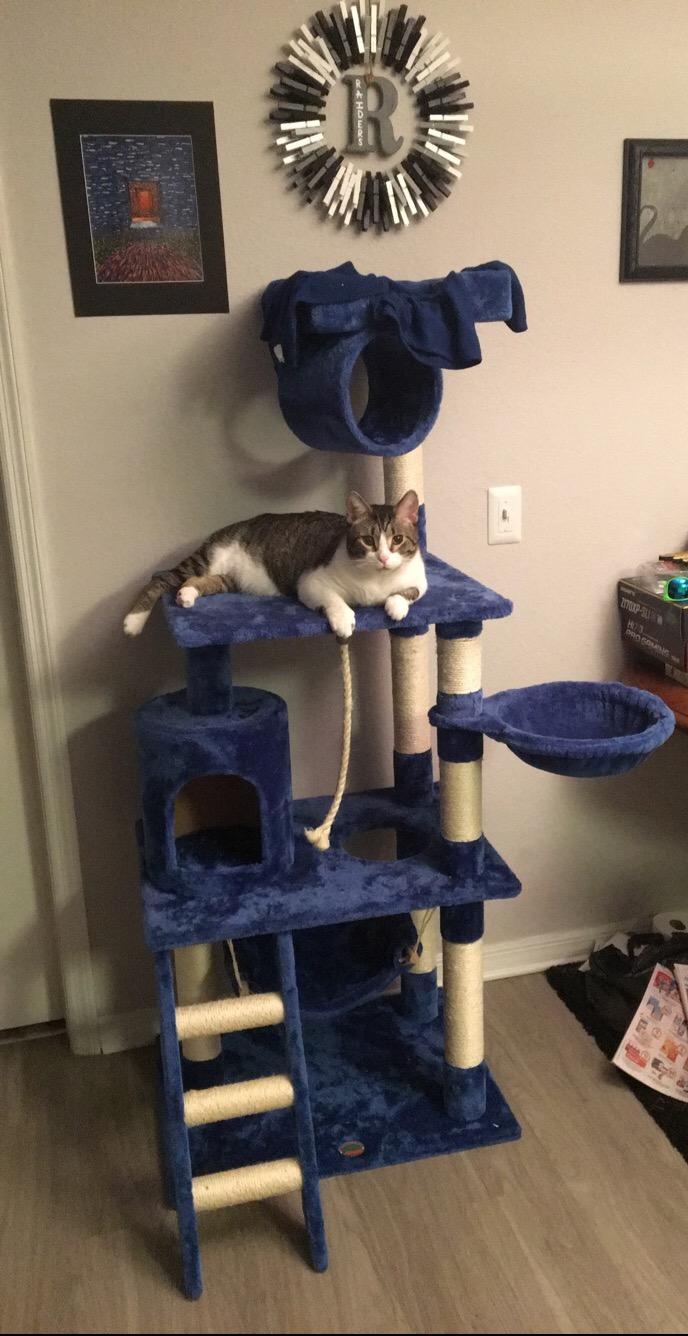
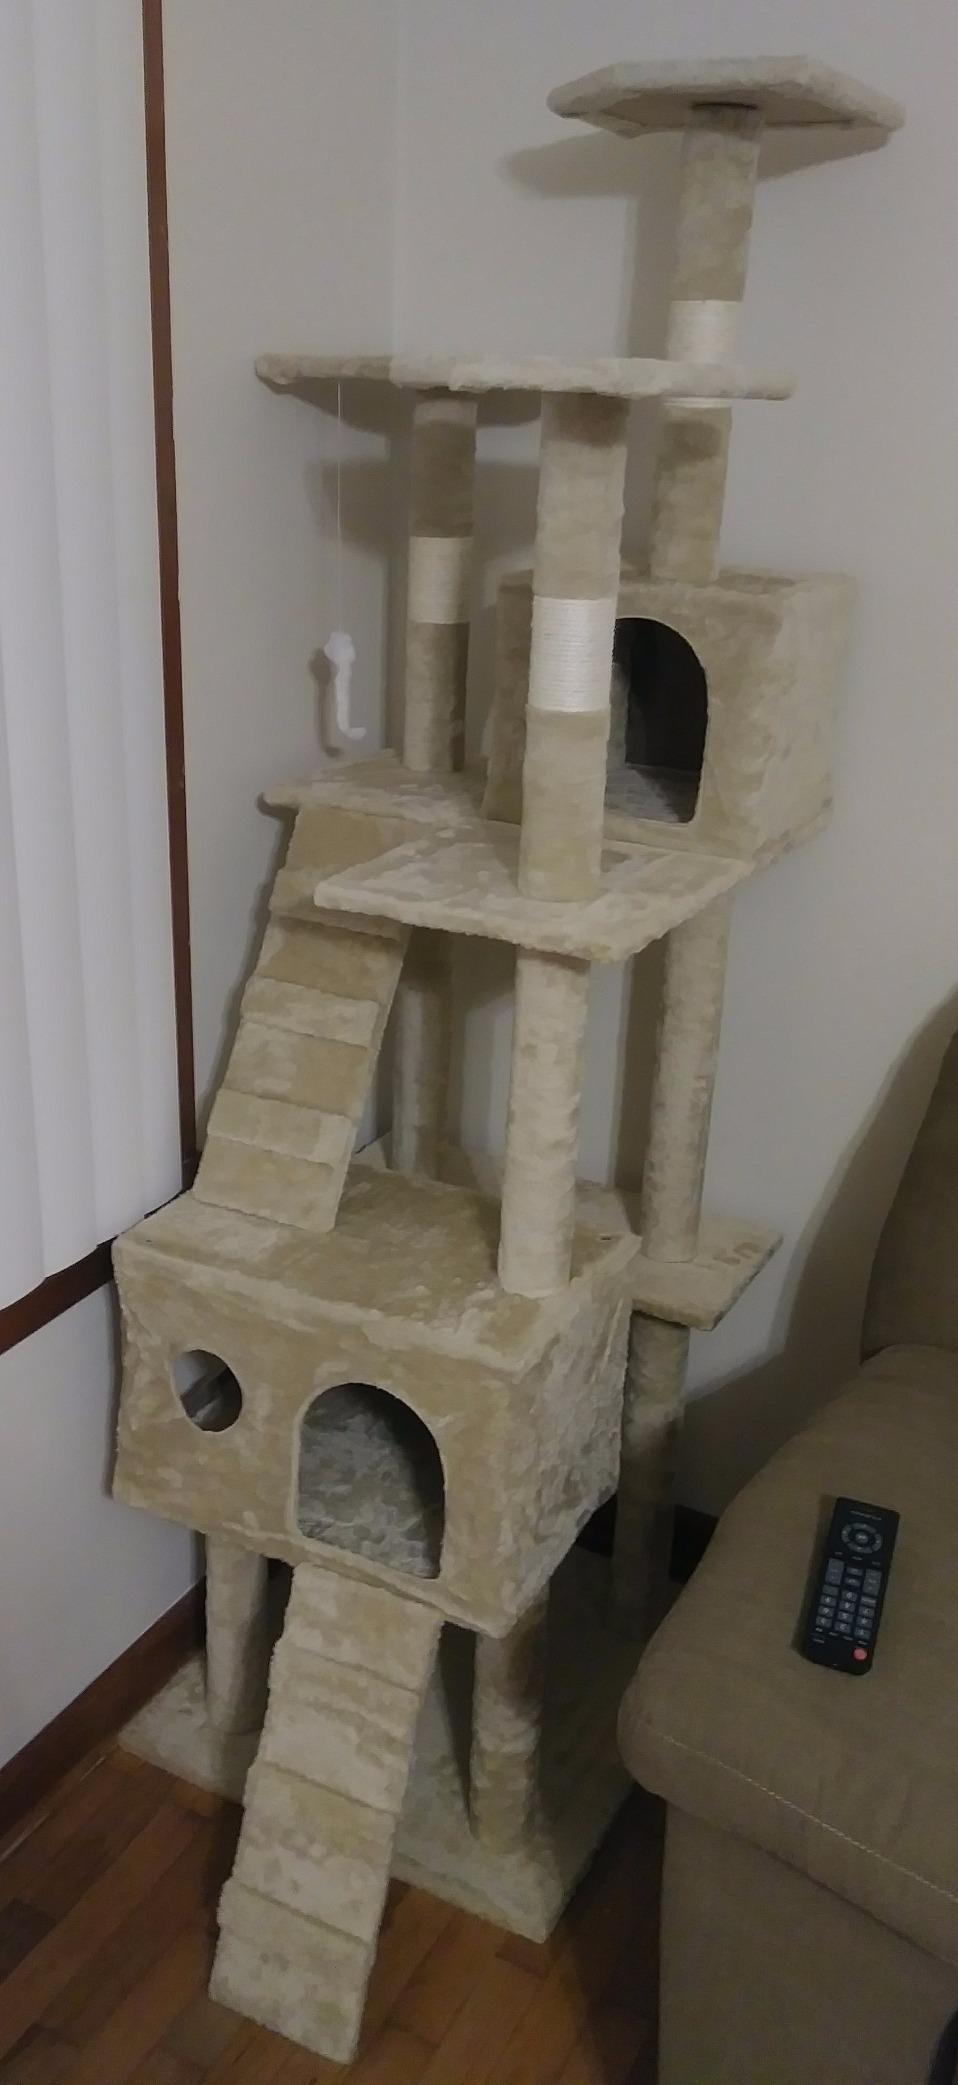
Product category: items_cat tree
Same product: no